Children's Day

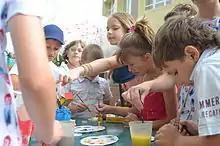
Children's Day in Donetsk, in 2013

In Poland, Children's Day ("Dzień Dziecka") is celebrated on 1 June. The International Children's Day was introduced in Poland in 1952. It coincides with the beginning of meteorological summer and it is usually treated as a special day, free from lessons, as it takes place near the end of the school year. Schools usually organize special activities for the pupils to celebrate the day, and the first week of June is a time of festivities organized in parks and entertainment centers for children. It is a tradition that each child should receive a gift (or multiple smaller gifts and sweets) which drives up toys sales in that period considerably.